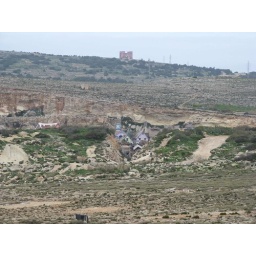
pop eye village- red tower (st agathas) in background